New York State Route 104

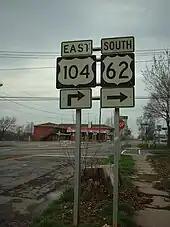
Sign assembly for US 62 and US 104 in Niagara Falls. US 104 had long since been redesignated as NY 104 by the time of this photo.

US 104 was assigned across Upstate New York in April 1935, extending from Niagara Falls to Maple View via Lewiston, Rochester, and Oswego. It overlapped NY 18 from Niagara Falls to Lewiston and replaced NY 3 and NY 31 from Lewiston to Maple View (except from Red Creek to Oswego, where US 104 followed NY 3F instead). As a result, NY 31 was shifted south onto most of its modern alignment while NY 3 was rerouted south of Watertown to follow what had been NY 3D. Although US 104 was technically a child route of US 4, it did not connect to US 4. A highway extending eastward from US 11 and US 104 at Maple View to NY 13 in Williamstown was designated as NY 126 .